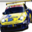
Label: automobile